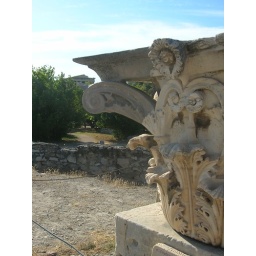
ancient Corinthian column topper at the base of the Acropolis in Athens